Festival cinémas d'Afrique Lausanne

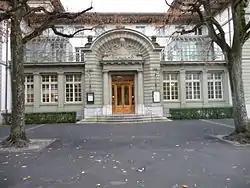
Casino de Montbenon, Lausanne, hosts the Festival cinémas d'Afrique Lausanne. Photo 2009.

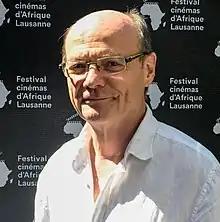
French film journalist and researcher Olivier Barlet at the Festival cinémas d'Afrique Lausanne 2017.

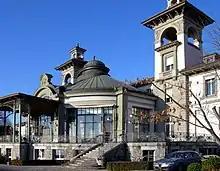
Casino de Montbenon, Lausanne. Photo 2019.

The Festival cinémas d'Afrique Lausanne is an international yearly film festival held in August at Lausanne, Switzerland, since 2006 screening new films about or originating from Africa.